Brum (TV series)

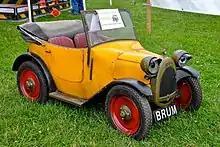
The Brum model used in the series

Brum is a British children's television series about the adventures of a small, anthropomorphised vintage car named Brum. The series was originally narrated by Toyah Willcox, who also provided the voice for Brum and all characters. The show aired for three series between 1991 and 2002, with two revived CGI series on YouTube in 2016. The show first aired on BBC 1 on the children's block, Children's BBC, and later on CBeebies.